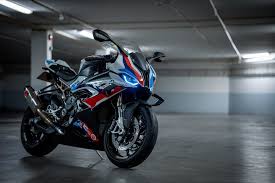
Vehicle type: Motorcycles